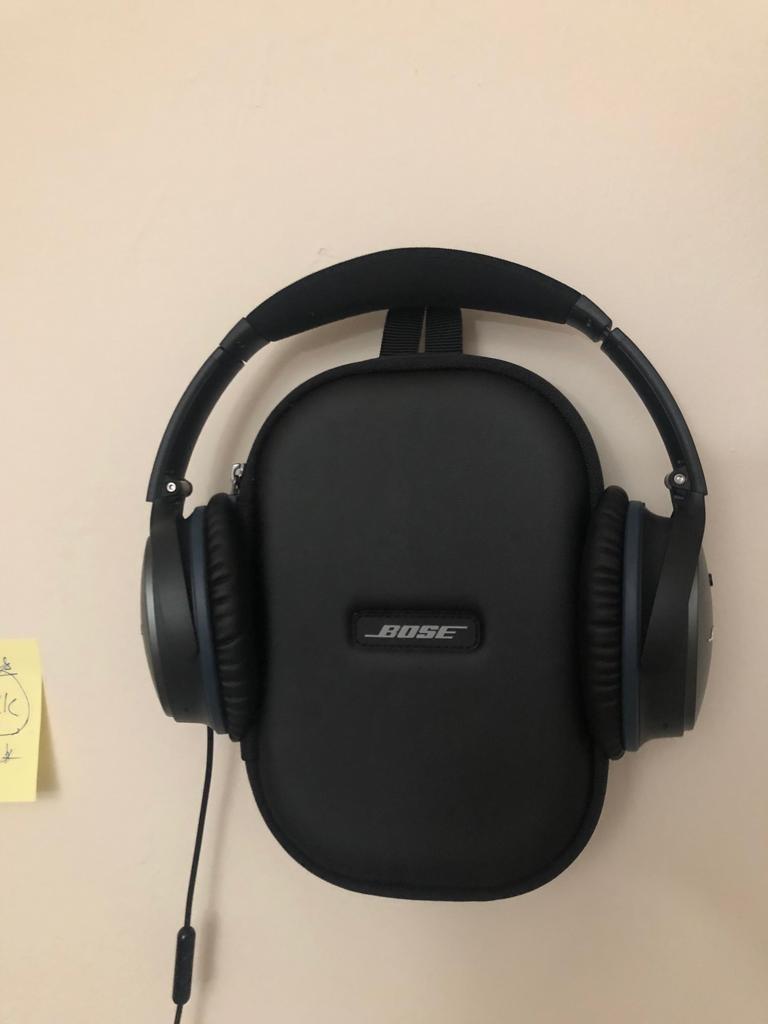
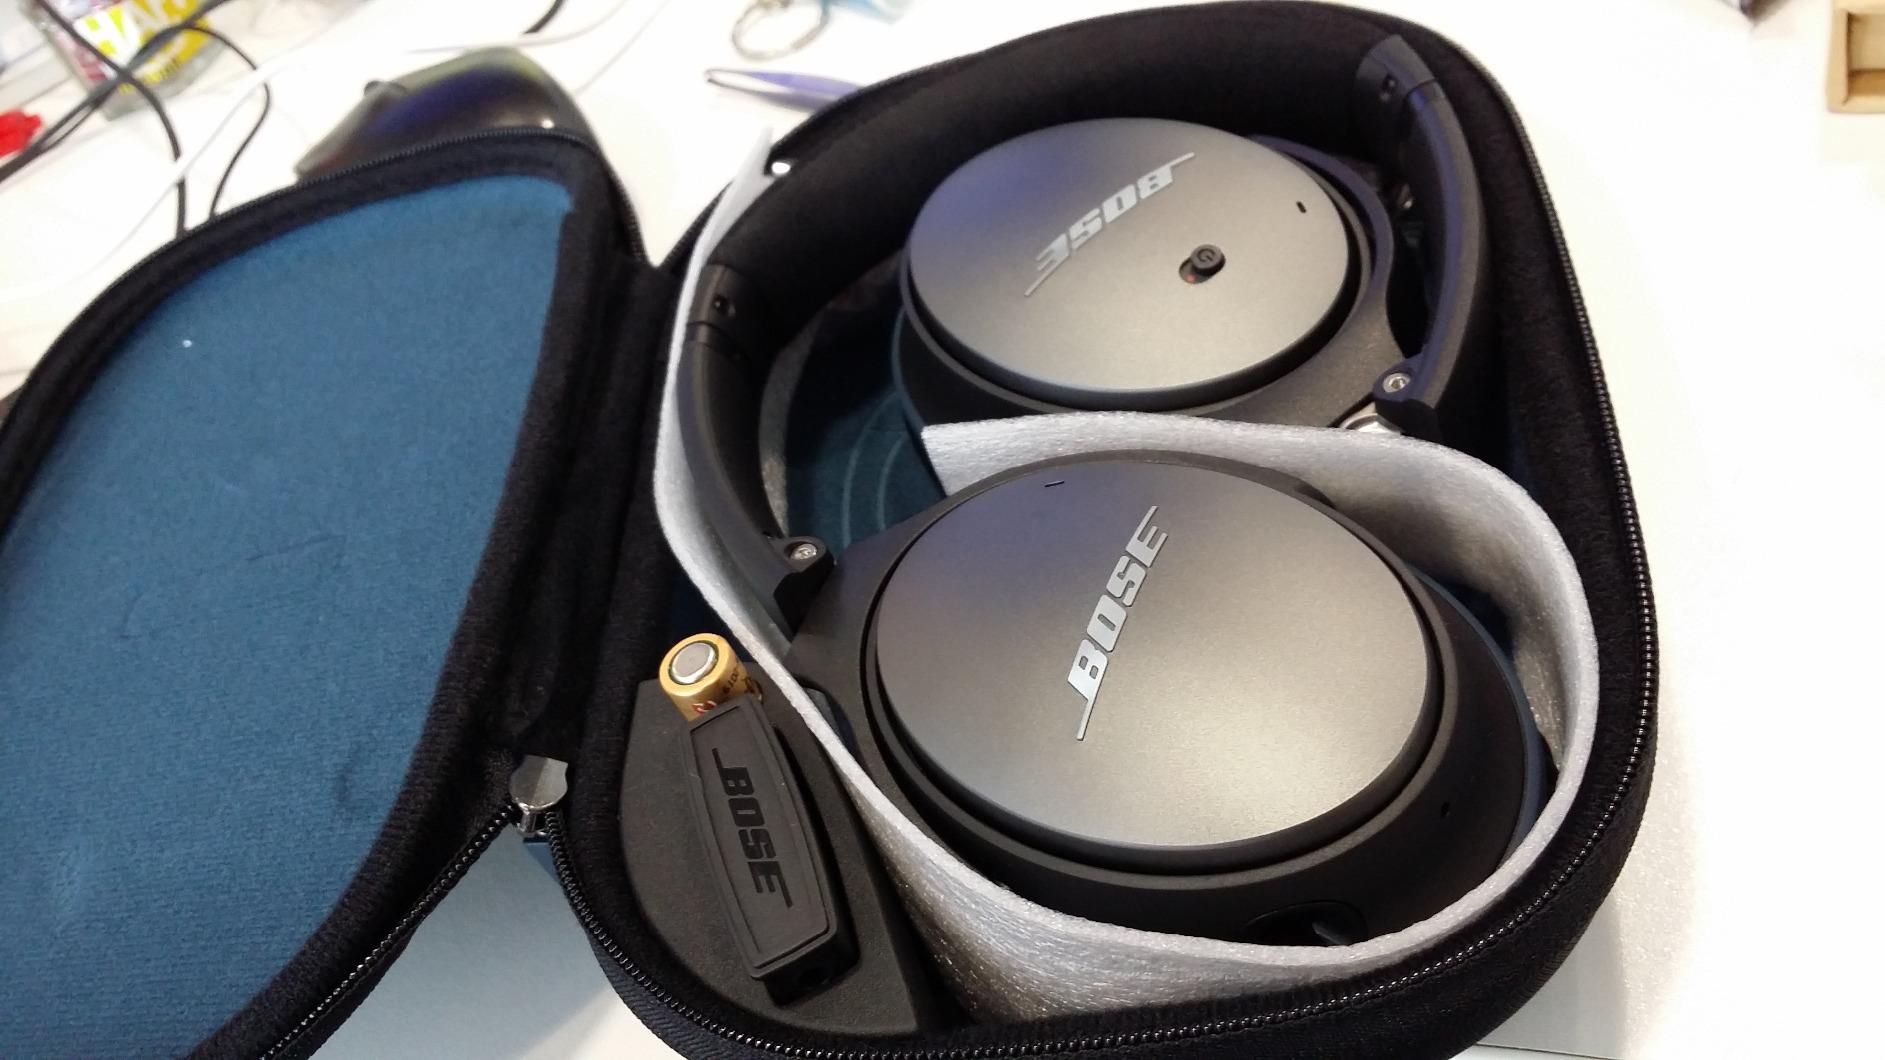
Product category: headphones
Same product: yes